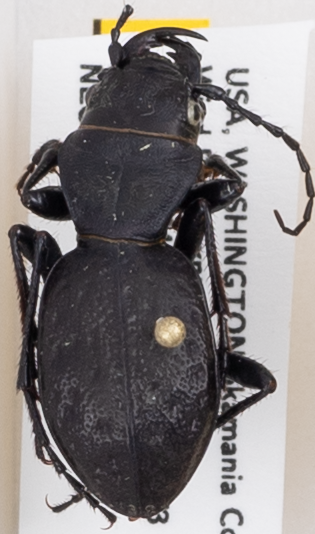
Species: Omus dejeanii
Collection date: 2019-06-04
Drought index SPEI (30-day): -1.01
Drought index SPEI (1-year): -2.09
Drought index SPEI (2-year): -2.09